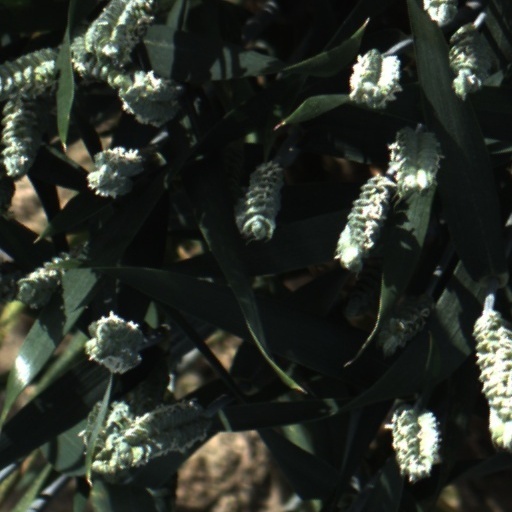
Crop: wheat